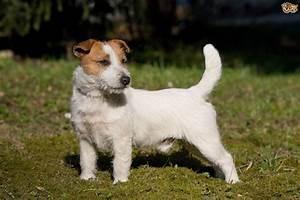
dog